Strahan Arena

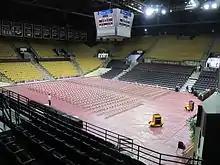
Strahan Coliseum's Interior before 2018 renovation, 2016

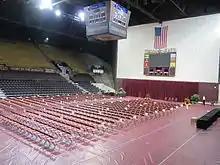
Strahan's Coliseum Stage before 2018 renovation

Strahan Arena is a 10,000-seat multi-purpose arena in San Marcos, Texas. It is an $8.8 million facility built in 1982 and is home to the Texas State University Bobcats men's basketball, women's basketball and women's volleyball teams.